Herbert Norkus

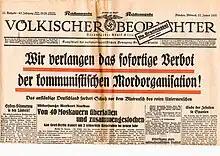
The NSDAP party organ "Völkischer Beobachter" reporting three days after the murder: "We demand the immediate ban of the communist murder organization! The decent Germany demands protection against the blood frenzy of the red subhumans"

Herbert Norkus (26 July 1916 – 24 January 1932) was a Hitler Youth member who was killed by German Communists. He became a role model and martyr for the Hitler Youth and was widely used in Nazi propaganda, most prominently as the subject of novel and film "Hitler Youth Quex".